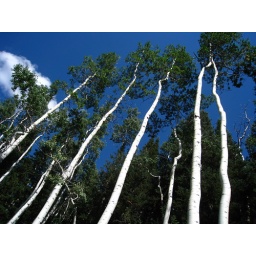
These are some shots I took on a hike up to dog lake in Millcreek canyon.